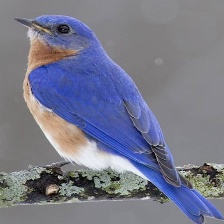
Species: EASTERN BLUEBIRD
Scientific name: SIALIA SIALIS